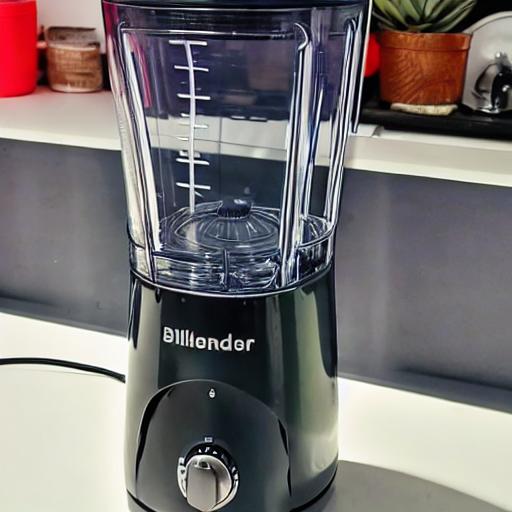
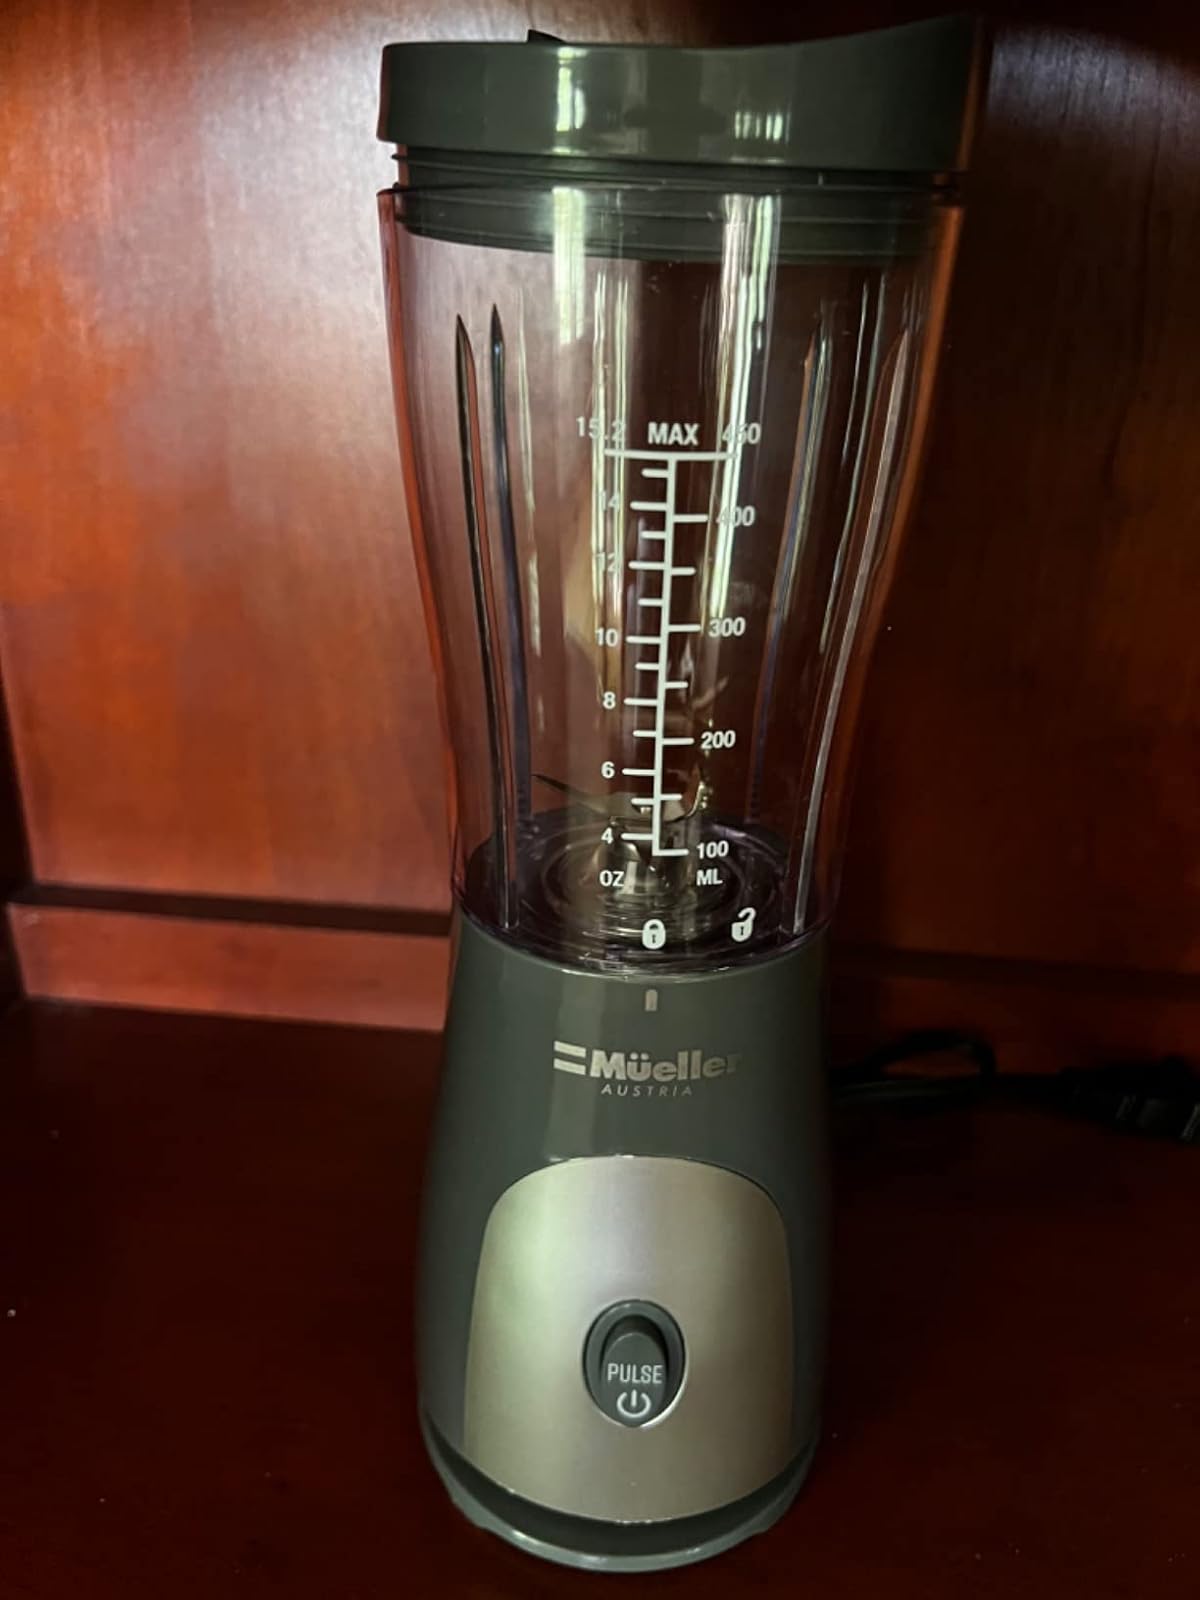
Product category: items_blender
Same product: no